Liza, the Fox-Fairy

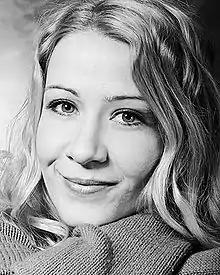
Mónika Balsai

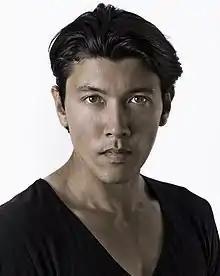
David Sakurai

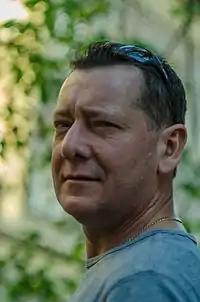
Szabolcs Bede-Fazekas

The film is based on the play "Liselotte és a május" by Zsolt Pozsgai. The Japanese theme was added by Károly Ujj Mészáros, who was fascinated by Japanese culture, especially pop music from the 1960s and 1970s. He was also attracted by similarities between Japanese and Hungarian traditions. He had directed several commercials in Japan, which gave him further familiarity with Japanese culture. The film was produced by Filmteam with co-production support from Origo Film Group. The budget was 420 million forint (~1.6 million USD), of which 220 million came from the Hungarian National Film Fund. The cast rehearsed for a month before filming started.